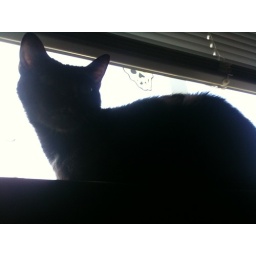
spyder cat in the window